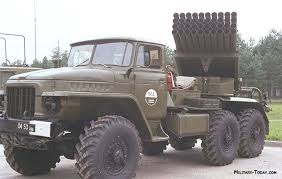
Label: Self Propelled Artillery